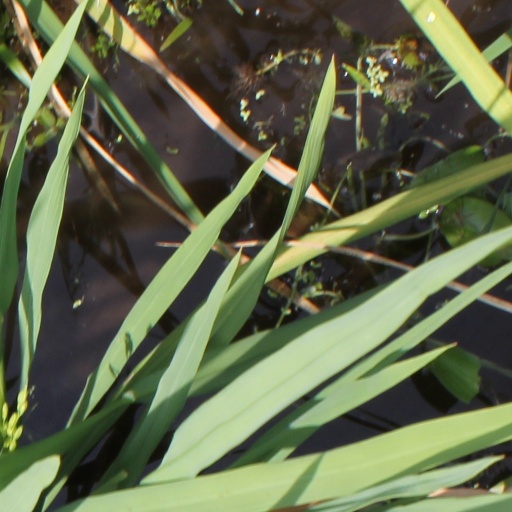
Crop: rice